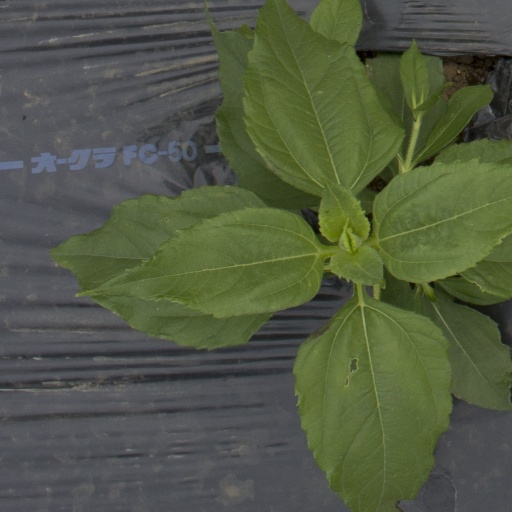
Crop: Jerusalem artichoke